Odion Ighalo

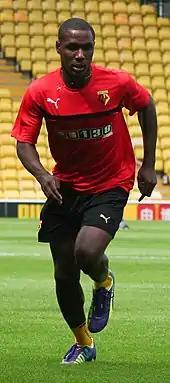
Ighalo warming up for Watford in 2014

Ighalo joined Watford on a season-long loan deal from Udinese, on 29 July 2014. He made his debut for the English club in the first round of the League Cup away to Stevenage on 12 August, and scored his first goal in the Championship against Brentford on 30 September by tucking the ball home after his initial penalty was saved by David Button, in a 2–1 home win.